North Columbus Commercial Historic District

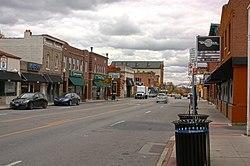

The North Columbus Commercial Historic District is a historic district in the Old North Columbus neighborhood of Columbus, Ohio. It was listed on the National Register of Historic Places in 2010. The district is centered on High Street, one of the city's two main thoroughfares. The district has 25 buildings, all of which contribute to the district, and built from c. 1880 to 1960. Architectural styles range from Italianate to Tudor Revival and Neoclassical, with some Craftsman elements and one Modernist building.